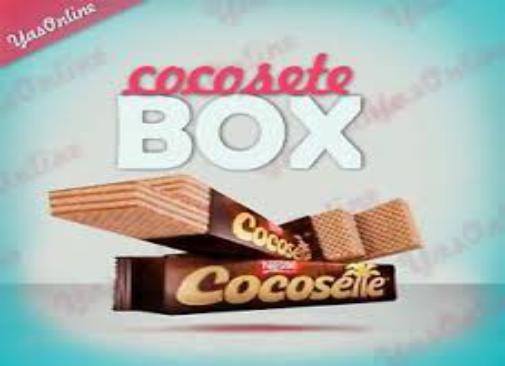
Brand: Cocosette
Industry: Food